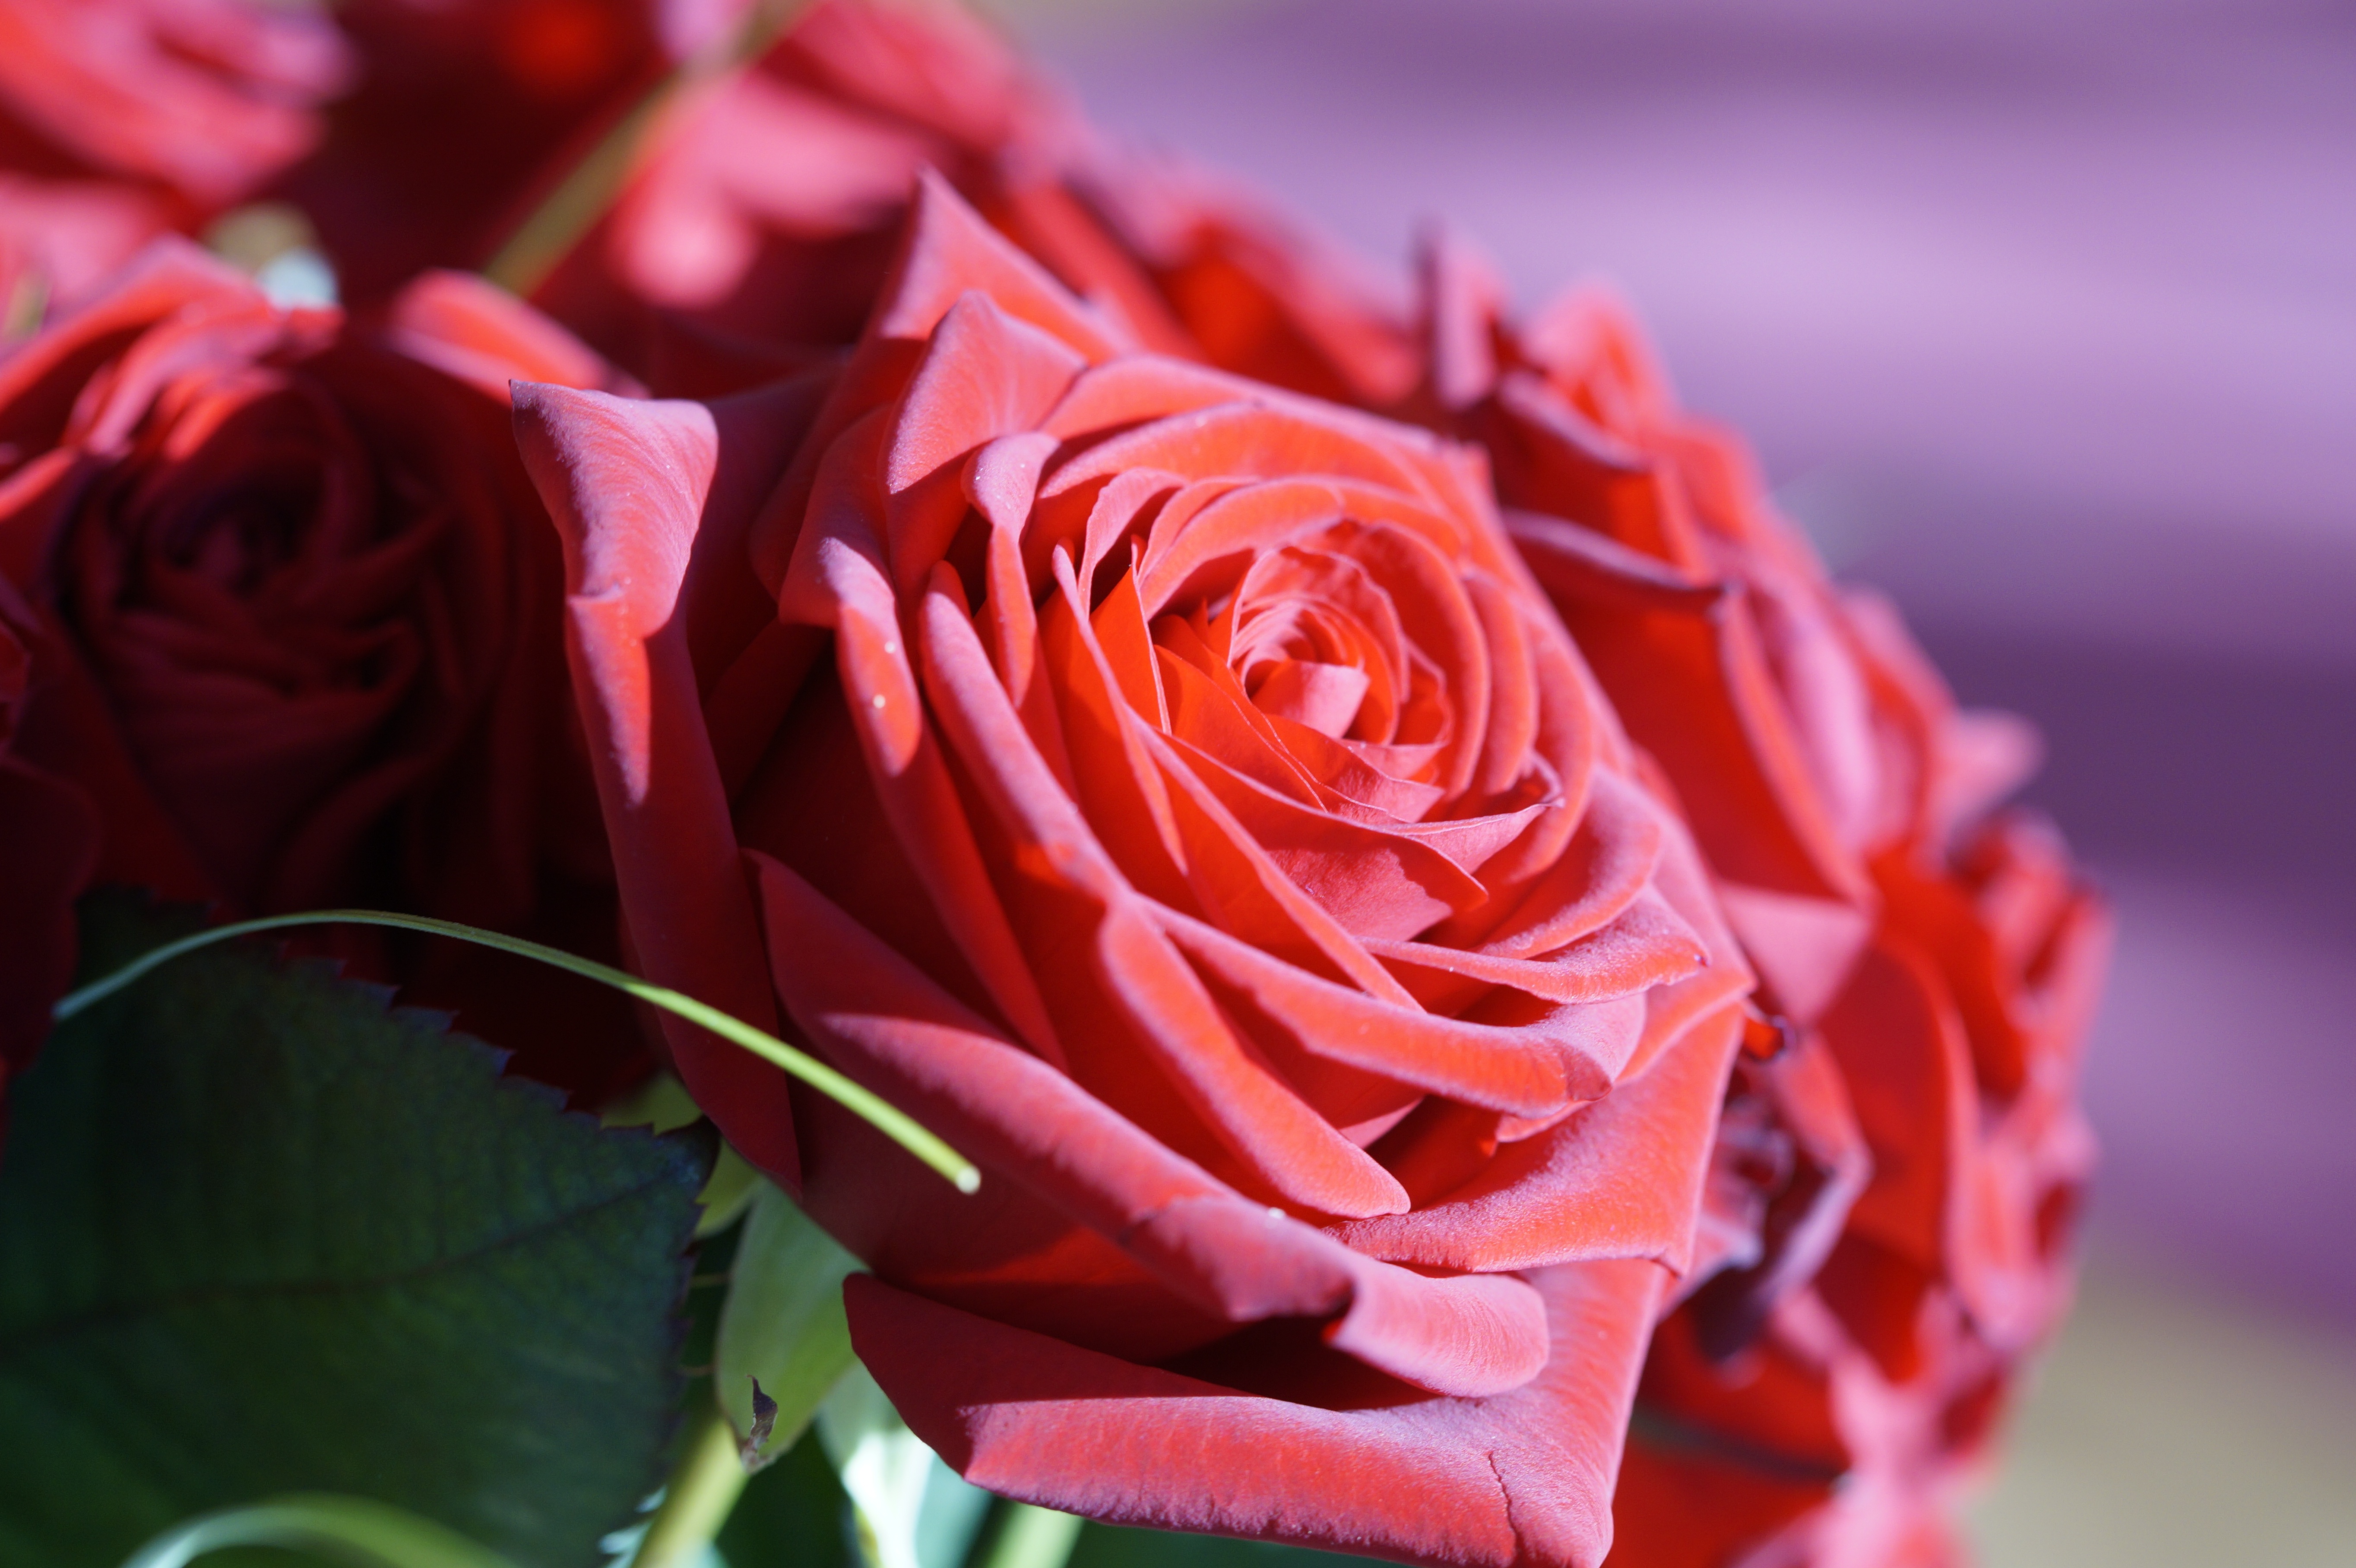
blossom, plant, flower, petal, bloom, love, bouquet, rose, red, romance, romantic, pink, red rose, wedding day, close up, floristry, rose bloom, macro photography, valentine's day, i love you, flowering plant, garden roses, rose family, flower bouquet, land plant